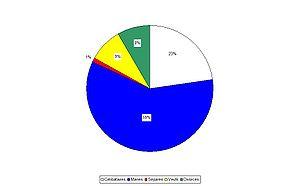
Situation familiale des habitants de plus de 15 ans de Delphos (Ohio - Etats-Unis) en 2009
Delphos est une ville des comtés d'Allen et Van Wert, dans l'État américain de l'Ohio.